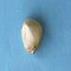
Maize quality: Bad